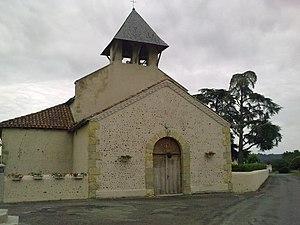
Ségos
Ségos est une commune française située dans le département du Gers en région Occitanie.